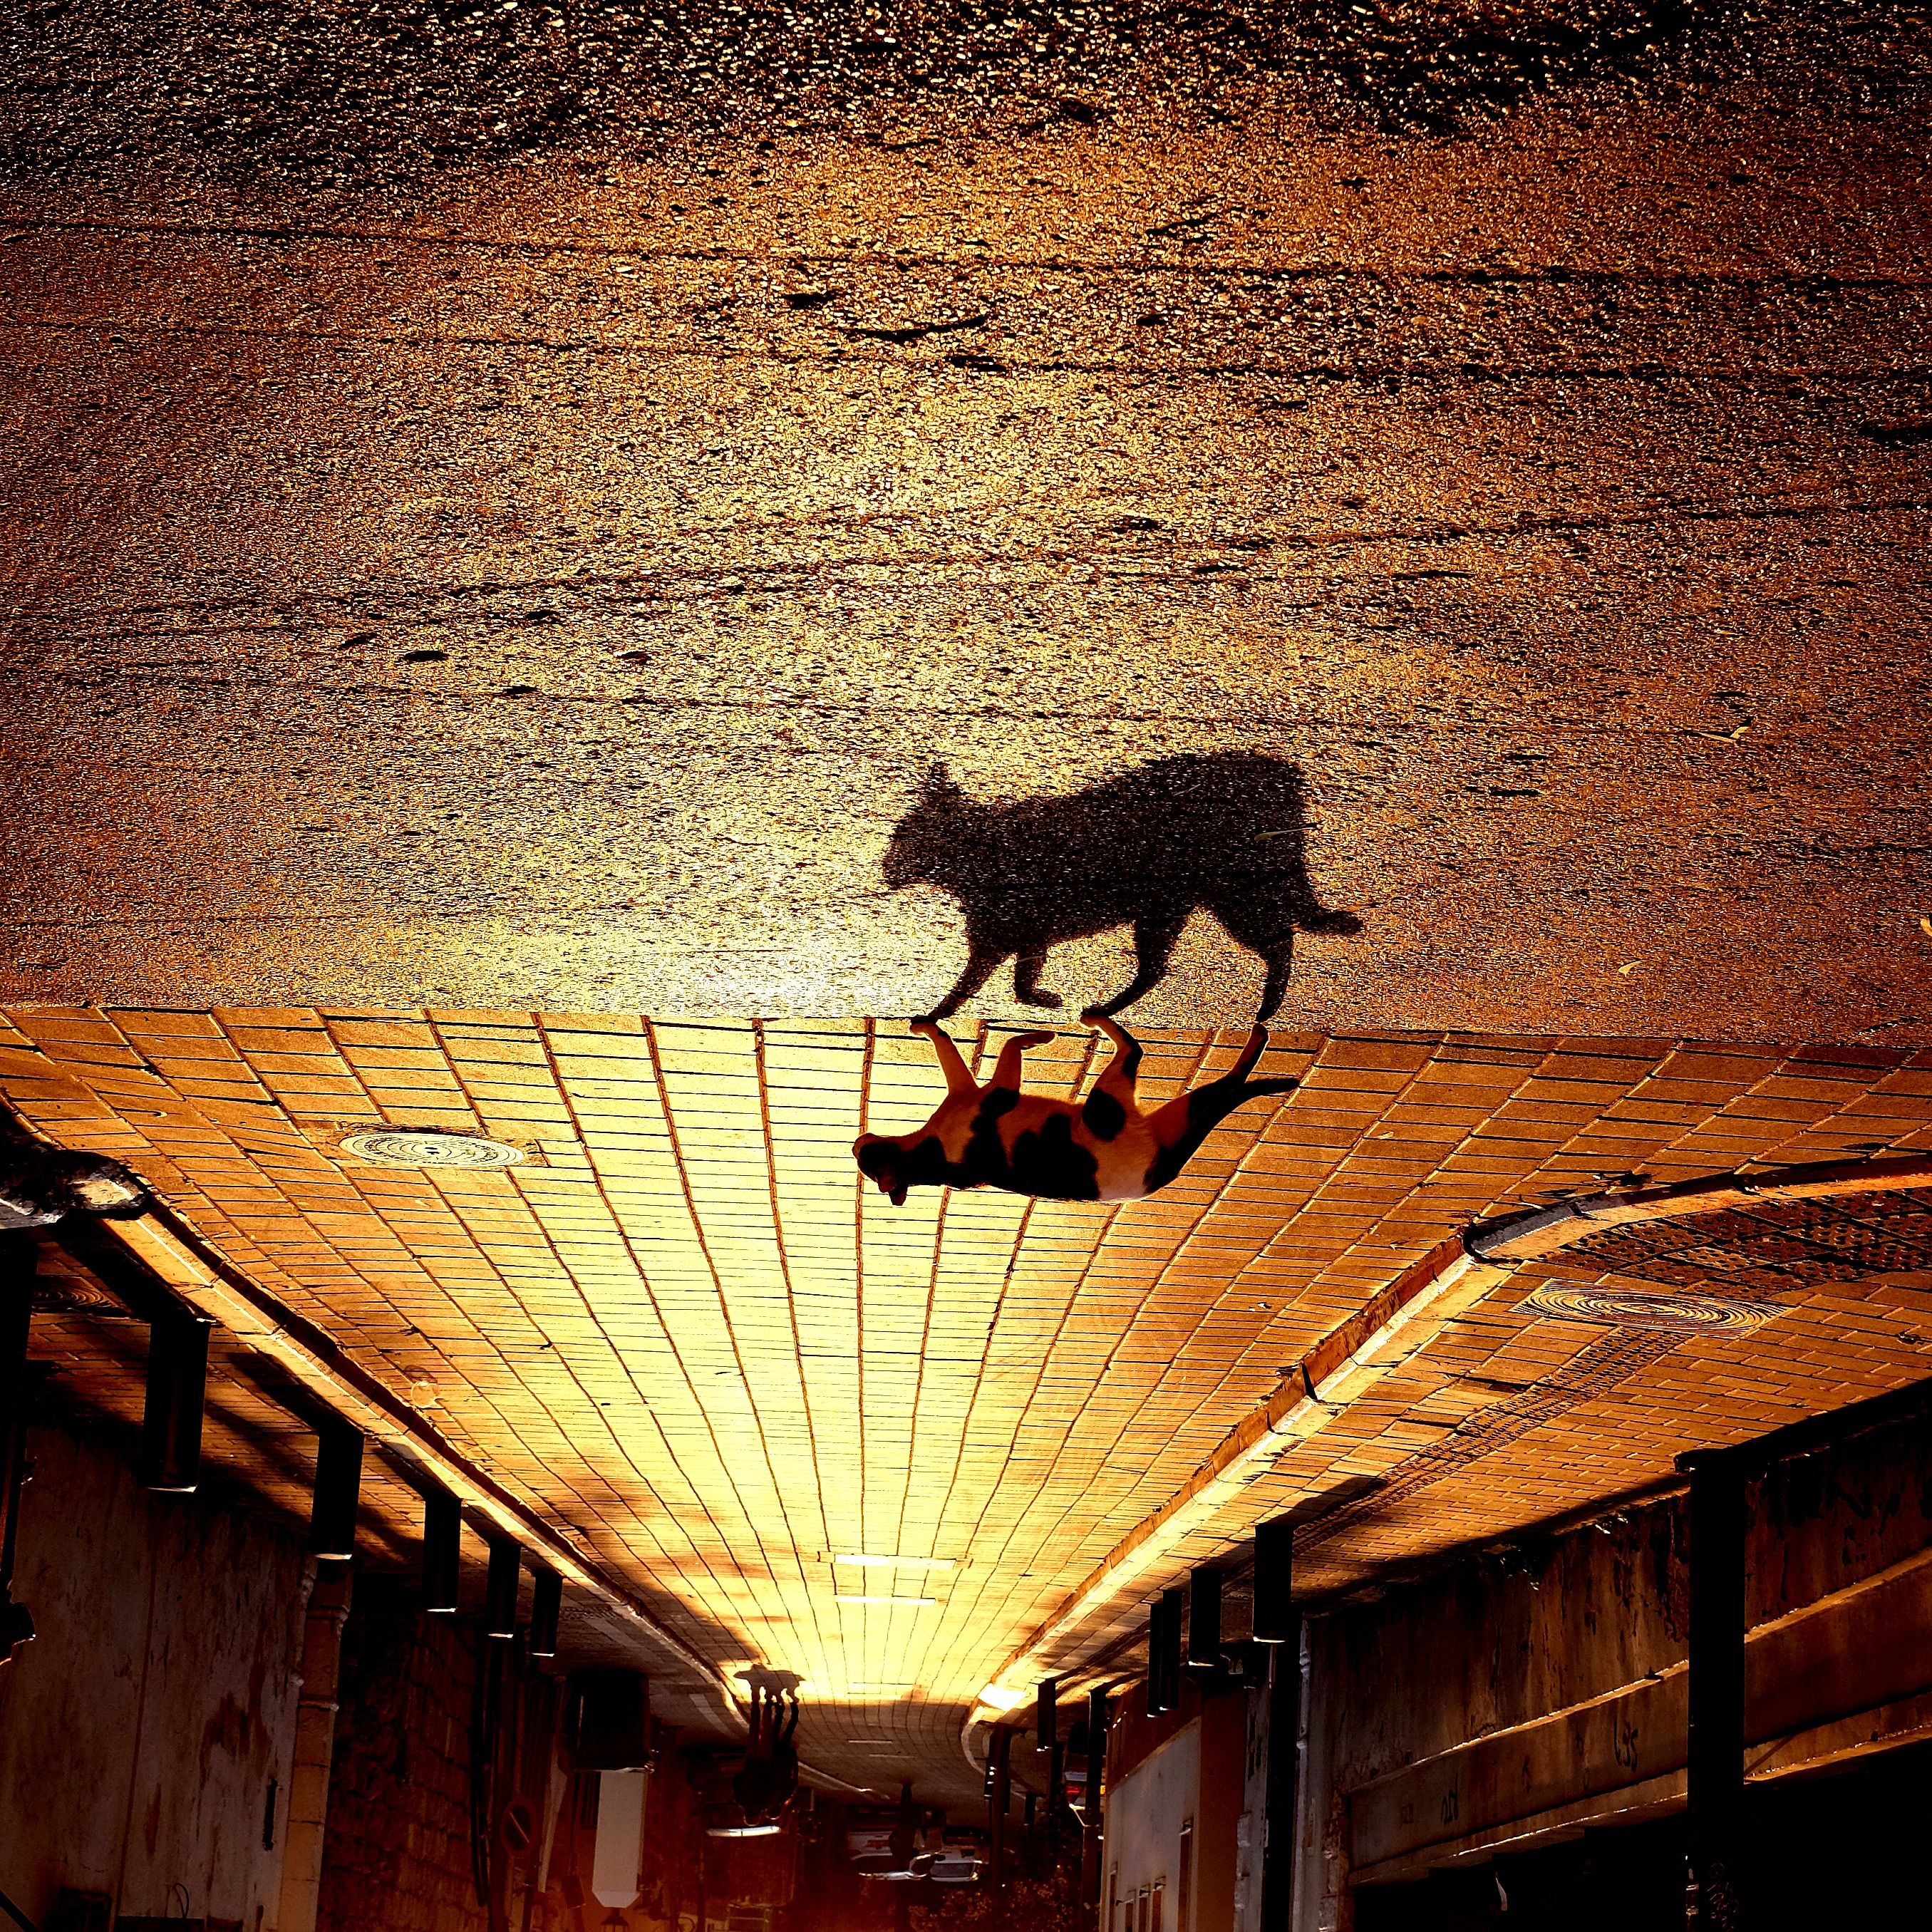
silhouette, light, wood, street, night, wall, pavement, explore, fujifilm, evening, ceiling, cat, darkness, lighting, catwalk, x100, fuji, x100s, 258, 03032014